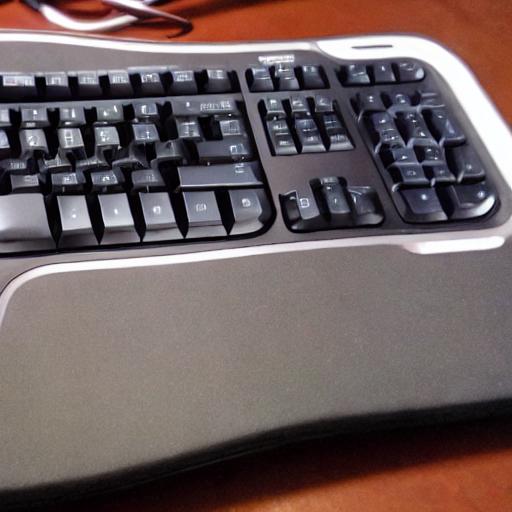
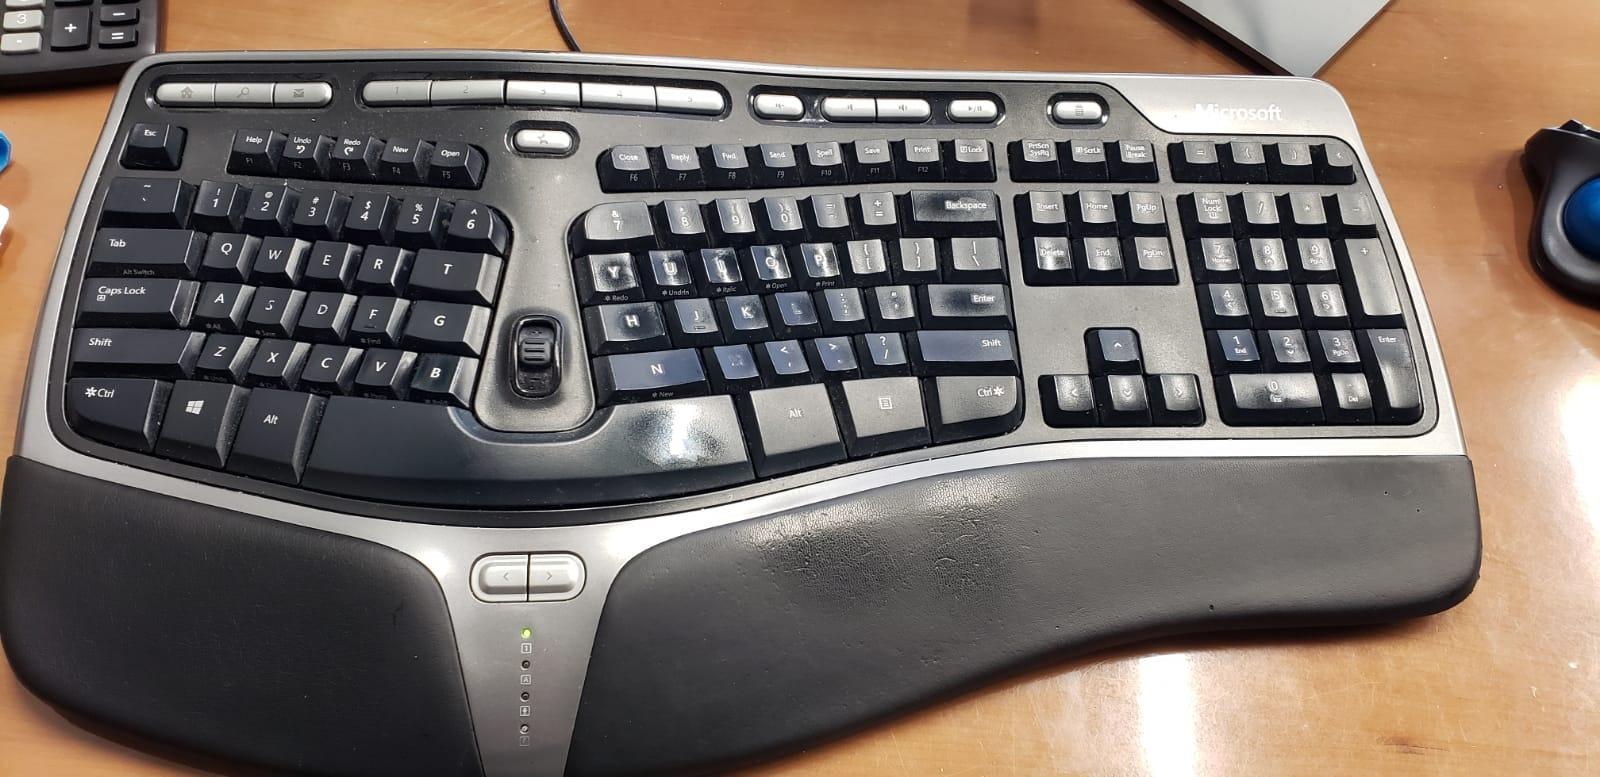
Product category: keyboard
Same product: no